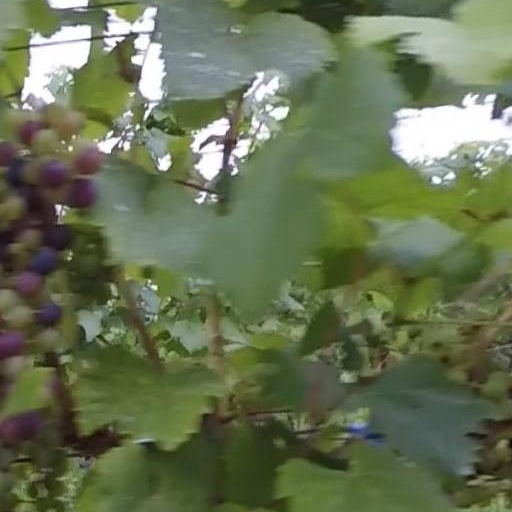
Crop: grape